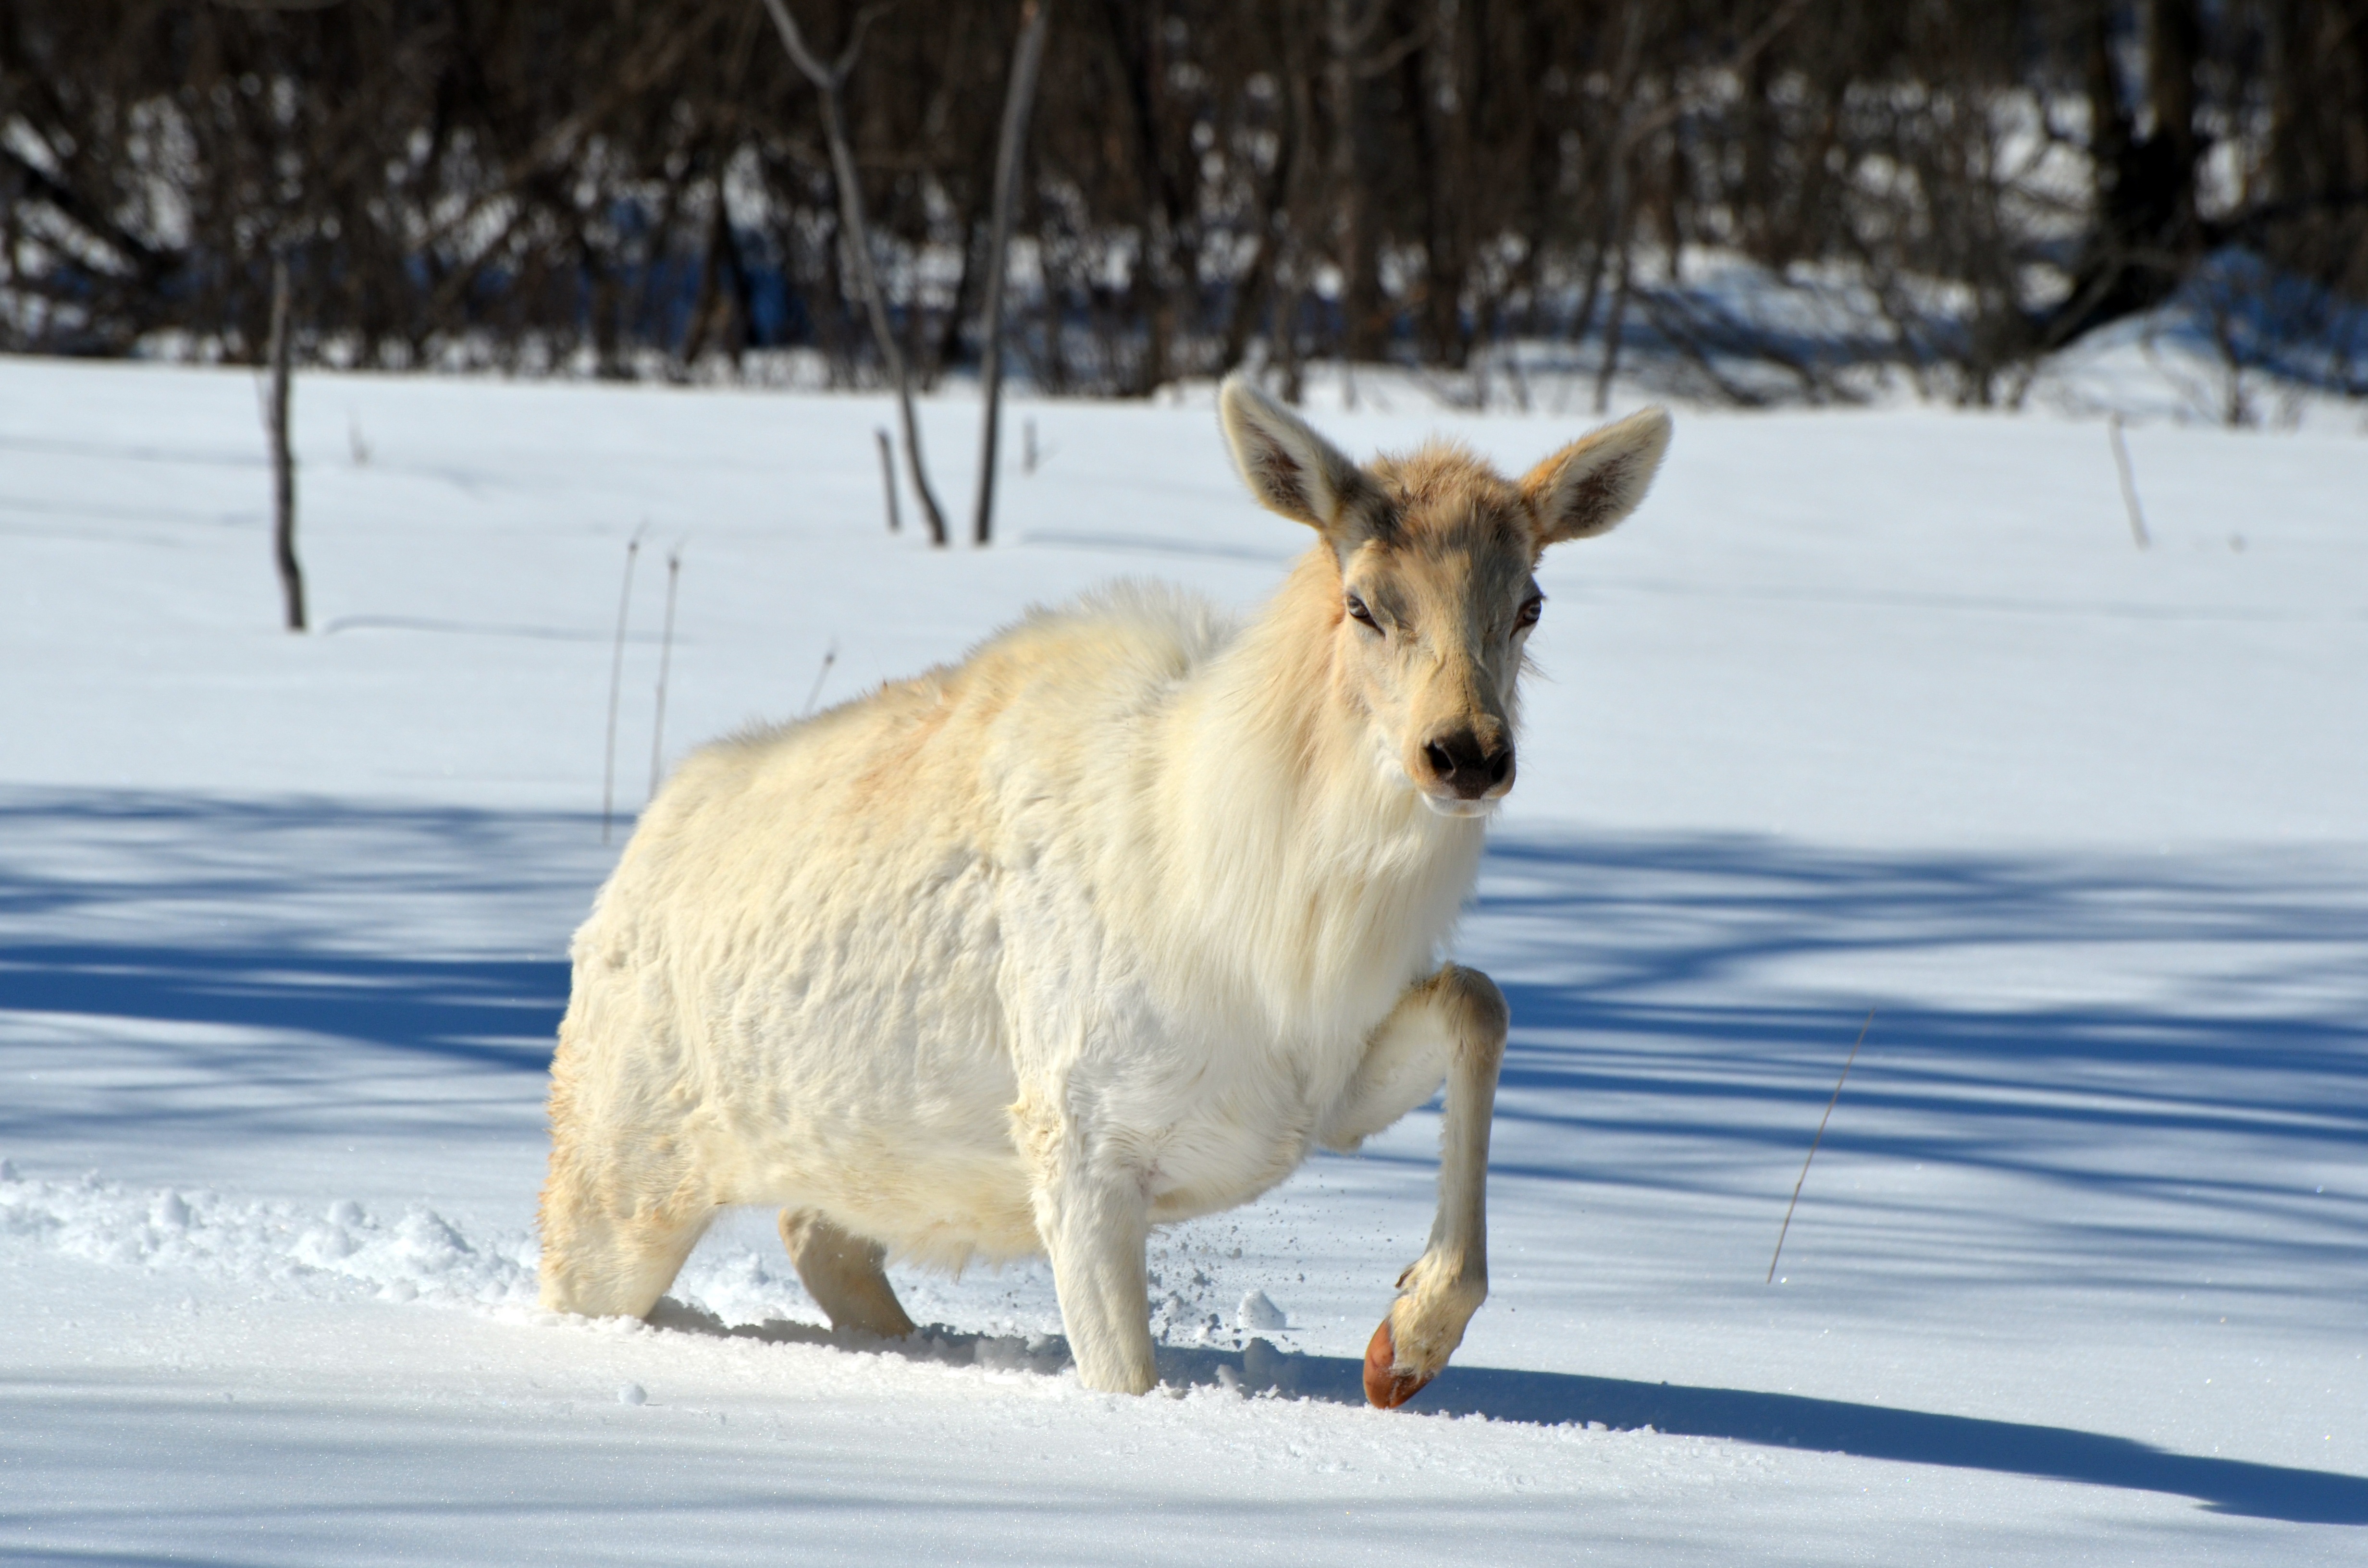
nature, snow, winter, white, animal, wildlife, wild, deer, natural, weather, mammal, season, fauna, north, canada, canadian, vertebrate, pregnant, elk